Øyvind Strømmen

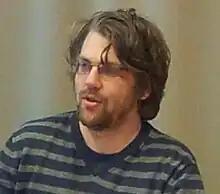
Øyvind Strømmen at a panel discussion in 2012

Øyvind Strømmen is a Norwegian author, translator and freelance journalist. He is known for his books on rightwing extremism and many contributions in Norwegian social- and mainstream media.